Greenwich

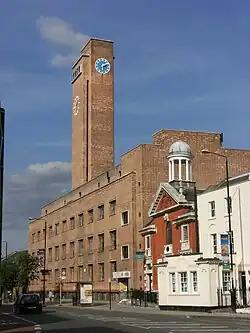
The former Greenwich Town Hall, now known as "Meridian House"

Queen Victoria rarely visited Greenwich, but in 1845 her husband Prince Albert personally bought Nelson's Trafalgar coat for the Naval Gallery.